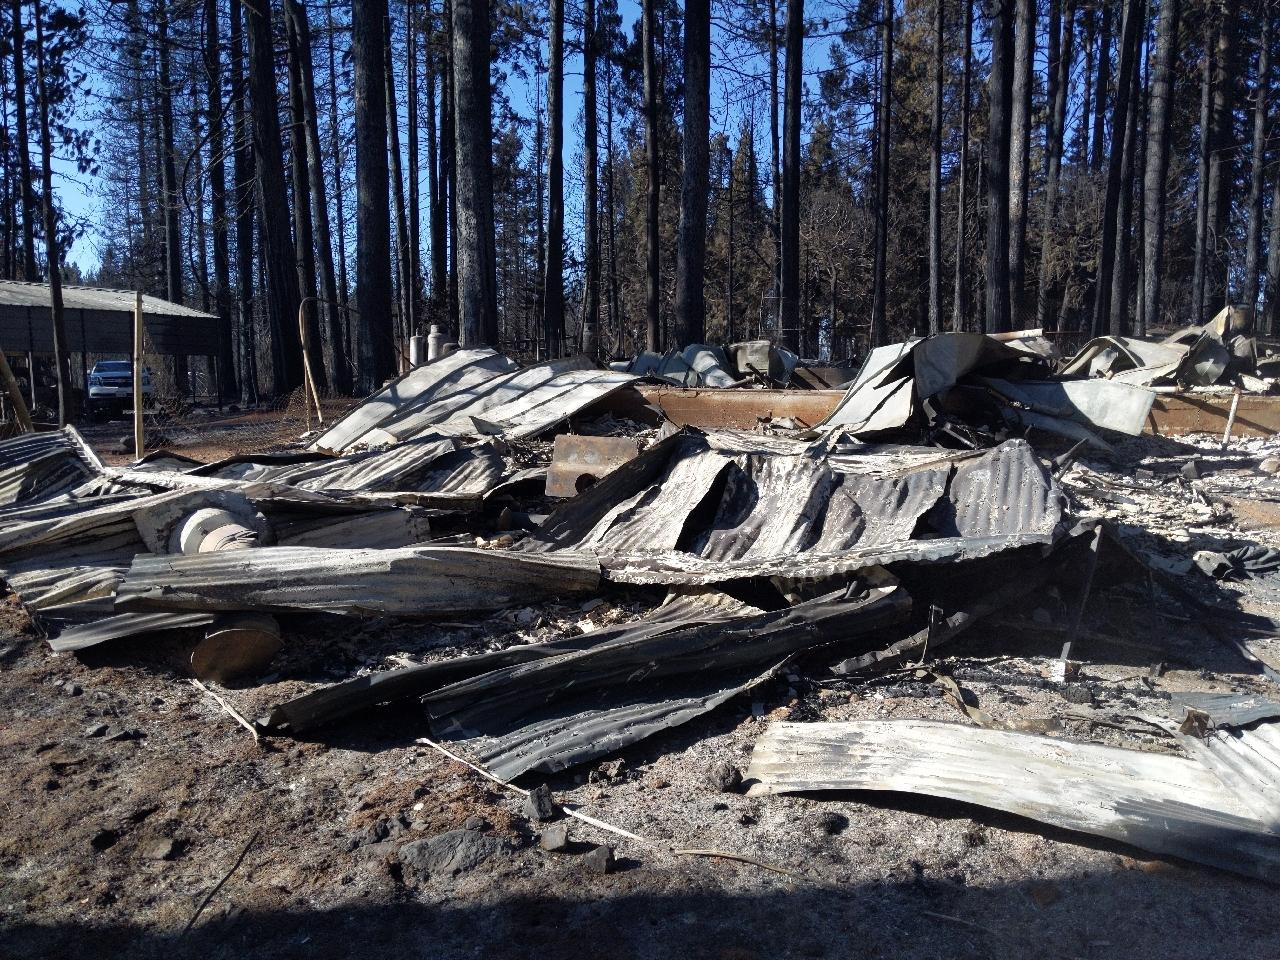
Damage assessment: destroyed